Jim Corbett

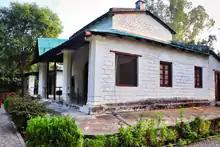
Corbett House, Kaladhungi

Landing in Southampton, Corbett and his men were soon transferred to the Western Front, where they were posted to numerous positions including La Chapellette near Péronne. In the difficult conditions, Corbett sought to protect his men and keep their morale high. In addition to being in an unfamiliar land and climate, the Indian troops, often scorned by their British counterparts, faced difficulties like not being able to eat tinned beef stew or pork, both staples of British trench warfare. Corbett conducted himself well. After a visit to La Chapellette in January 1918, Lord Ampthill, who was in charge of the foreign labour corps, noted that Corbett struck him as "competent and resourceful", having introduced a novel way of heating the troop accommodation and having built, to Ampthill's astonishment, a "substantial brick building" containing a bathroom and drying room, both heated by an incinerator. At the conclusion of the war in 1918, only one of the five hundred men in the company had died. Corbett, now promoted to the rank of Major, explored London for a day before departing from Tilbury, visiting the pyramids of Giza on his way back home to India.